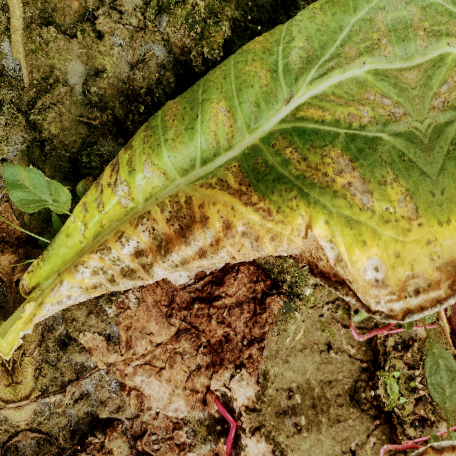
Label: Downy Mildew